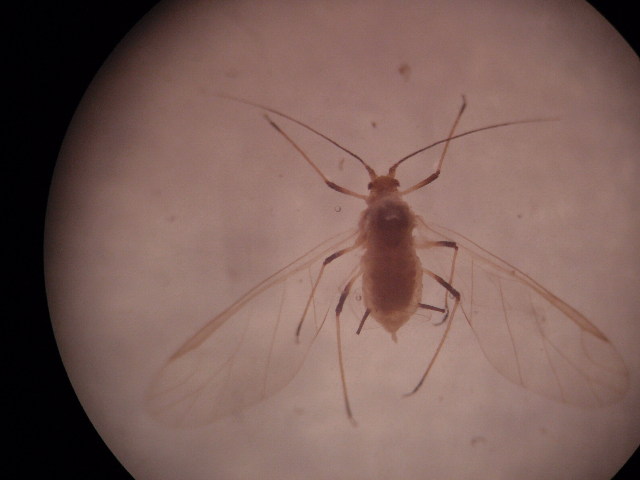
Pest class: english_grain_aphid